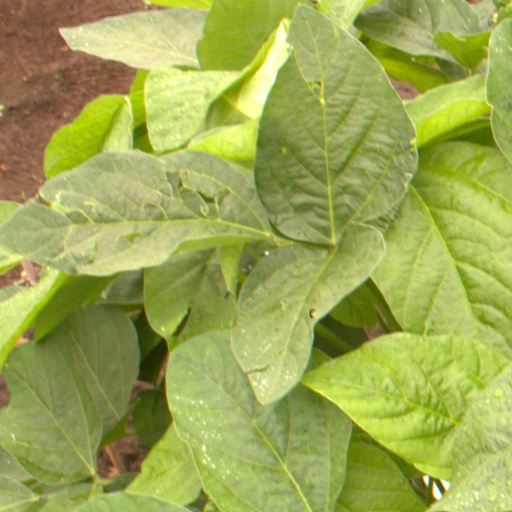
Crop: soybean